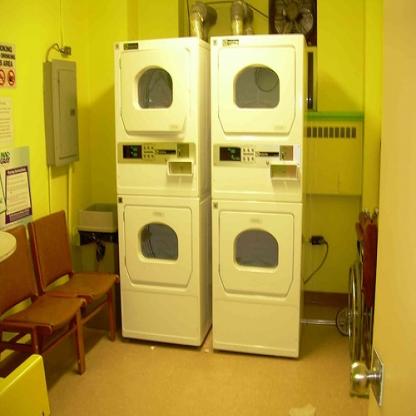
Scene: Indoor